Yugoslav accession to the Tripartite Pact

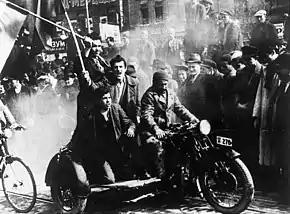
Belgraders demonstrate their support for breaking with the Tripartite Pact on 27 March, during the Yugoslav coup d'état.

On March 27, the regime was overthrown in a coup d'état that had British support. King Peter II was declared to be of age despite being only 17. The new Yugoslav government, under Prime Minister and General Dušan Simović, refused to ratify Yugoslavia's signing of the Tripartite Pact and started negotiations with the United Kingdom and the Soviet Union.